Open cluster

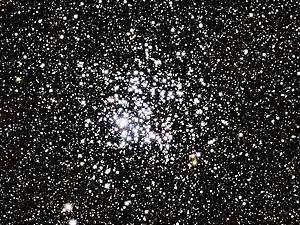
M11, also known as 'the Wild Duck Cluster', is a very rich cluster located towards the center of the Milky Way.

Determining the distances to astronomical objects is crucial to understanding them, but the vast majority of objects are too far away for their distances to be directly determined. Calibration of the astronomical distance scale relies on a sequence of indirect and sometimes uncertain measurements relating the closest objects, for which distances can be directly measured, to increasingly distant objects. Open clusters are a crucial step in this sequence.